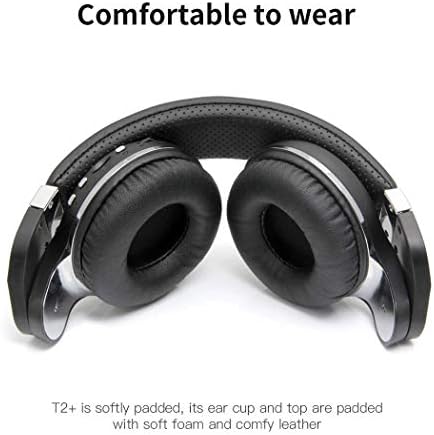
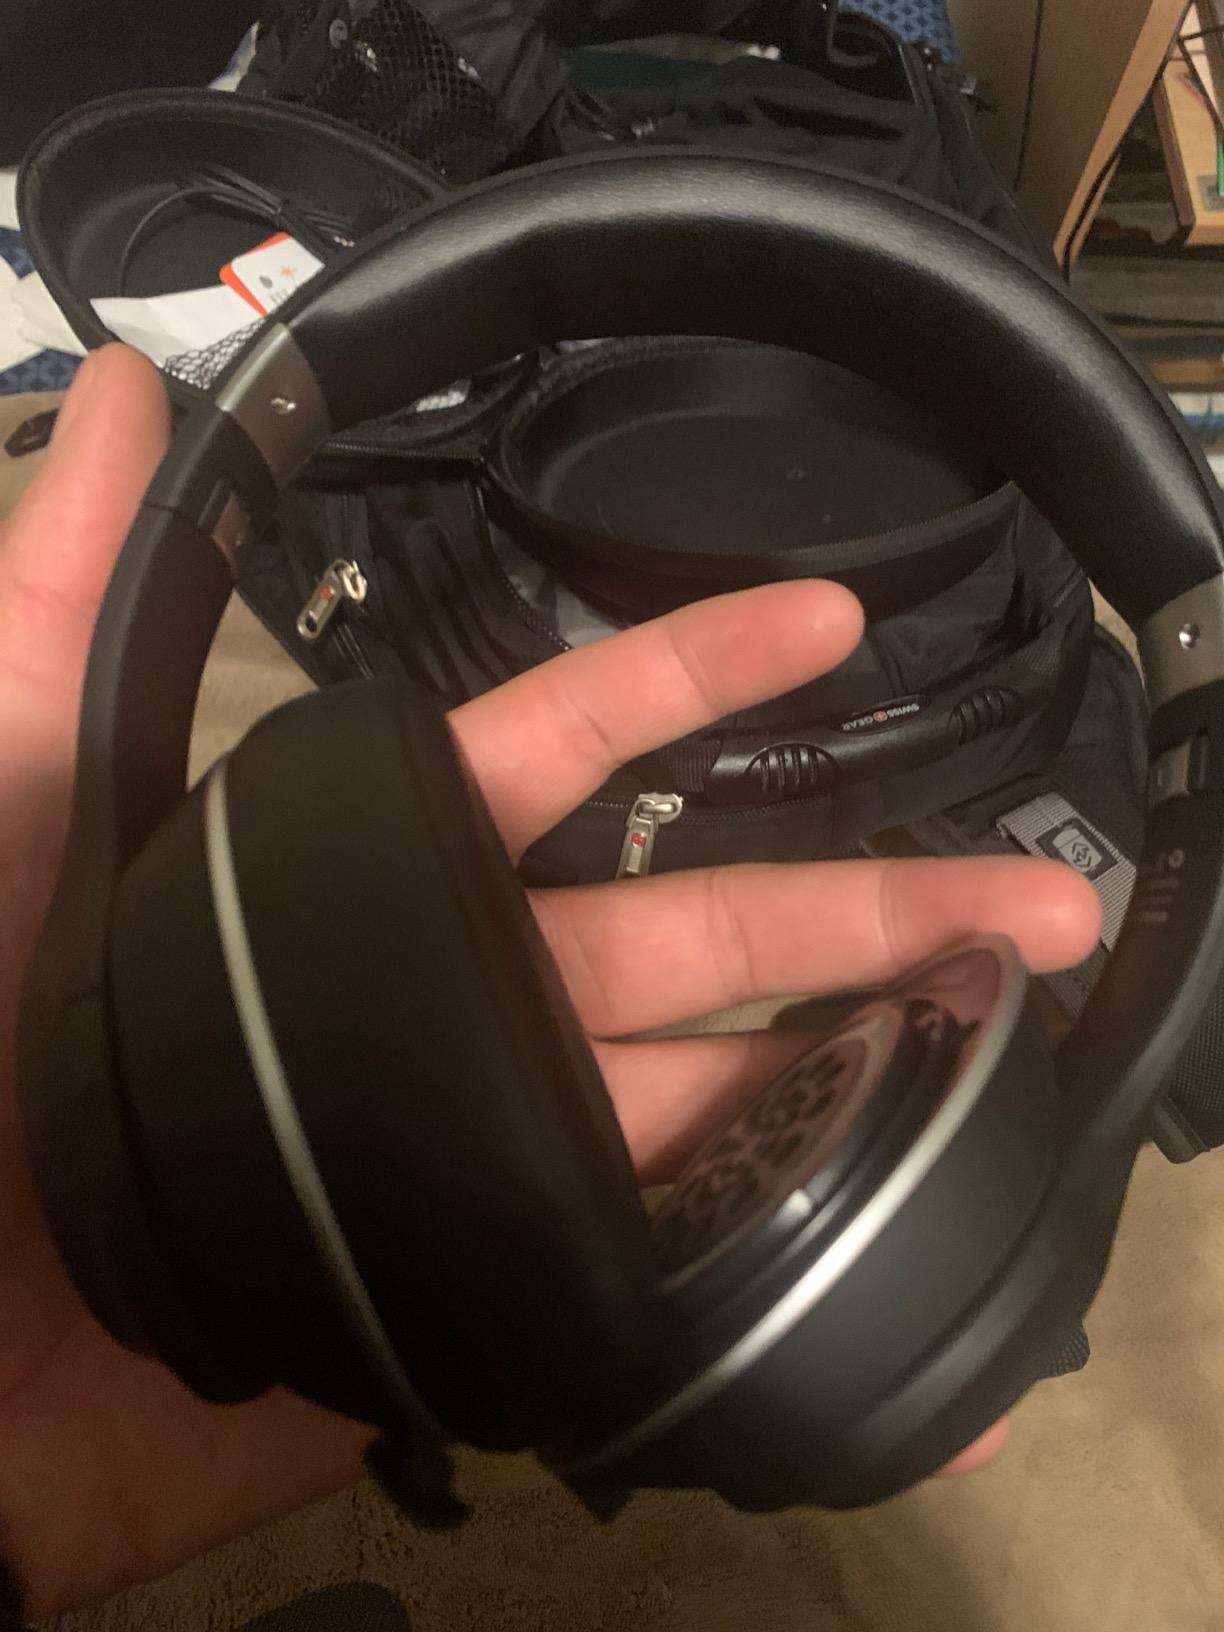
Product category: headphones
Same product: no